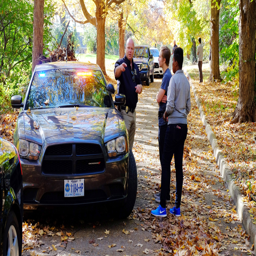
person stands next to a parked car and points as he talks to people on a shaded street .